Frieza

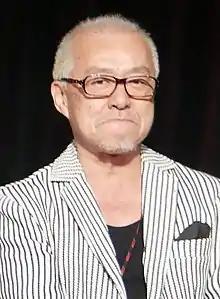
Ryūsei Nakao has been the Japanese voice of Frieza in all "Dragon Ball"-related media.

Frieza, a broker who forcibly takes over planets to resell them, often rendering the planet's population extinct first, was created around the time of the Japanese economic bubble and was inspired by real estate speculators, whom Toriyama called the "worst kind of people." Toriyama purposely does not draw bad guys so unscrupulous that it affects one psychologically, although he admits Frieza is close. Therefore, he paid special attention to how Frieza spoke; because villains typically speak rudely, he gave him polite speech, making for an unsettling contrast with his cruelty. The character's name is a pun on freezer, and because of this, his minions and the members of the Ginyu Force are named after fruits and dairy products, items one would normally put in a refrigerator. The "Shenlong Times" issue #2, a bonus pamphlet given to some buyers of the "Daizenshuu 2: Story Guide" guidebook, says that Frieza was modeled after Toriyama's editor at the time, Yū Kondō.